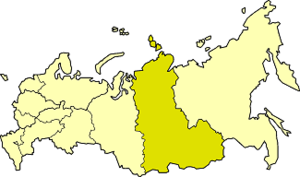
La région économique de Sibérie orientale est l'une des douze régions économiques de Russie.